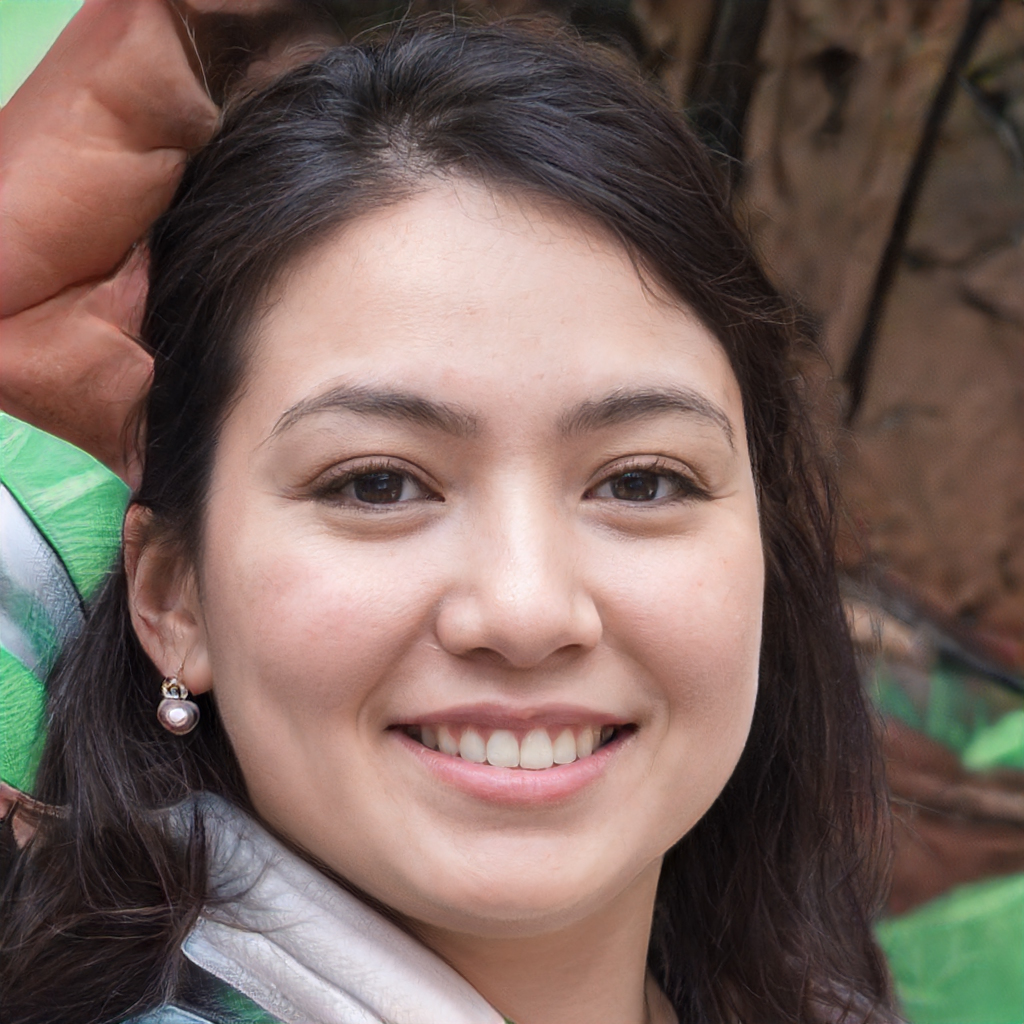
Label: Colored